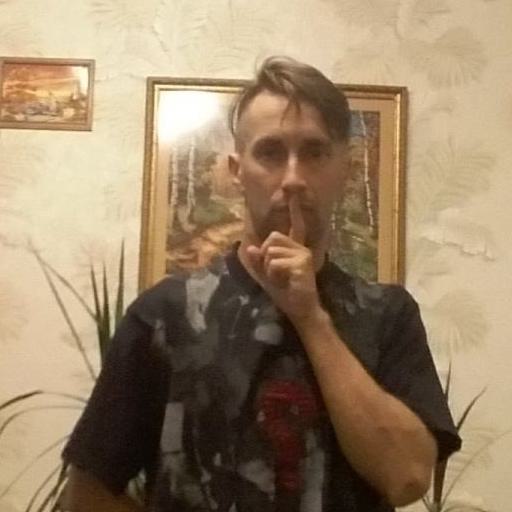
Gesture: mute